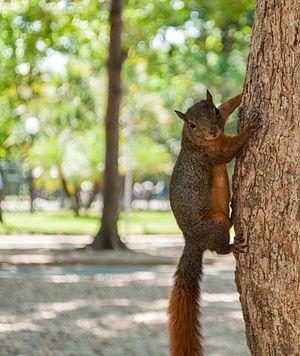
Sciurus est un genre de petits mammifères, rongeurs appartenant à la même famille que la marmotte, le tamia ou le chien de prairie. Ces animaux sont appelés écureuils comme bien d'autres rongeurs animaux à la queue en panache de la famille des Sciuridae.